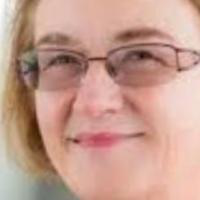
Age group: age 56-65